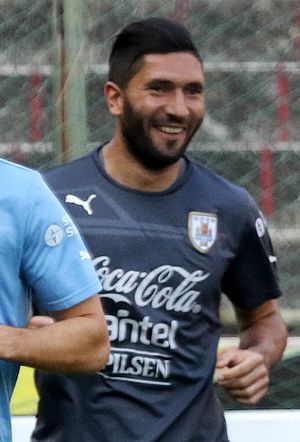
Martín Campaña
Martín Nicolás Campaña Delgado, er en uruguayansk fodboldspiller.